Federacja Anarchistyczna

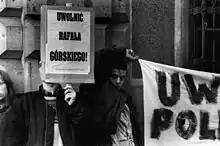
Photograph from FA's picket for the release of Rafał Górski

FA has previously rallied around both domestic issues, specifically adopting policies on: anti-state, anti-government, pro-environmental, anti-fascist, anti-military, and anti-worker exploitation issues. They have additionally taken up policies on international issues, previously protesting against the actions of individual states and international organizations, and having specifically criticized globalization. Since their inception, FA has not changed their policies on the topics of: pro-choice, anti-militarism and pacifism, communalism, and free education.